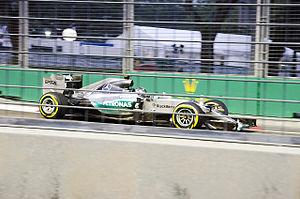
Nico Erik Rosberg, né le 27 juin 1985 à Wiesbaden, est un pilote automobile de double nationalité finlandaise et allemande, champion du monde de Formule 1 en 2016, qui a grandi à Monaco et qui a couru sous licence allemande. Il est le fils du champion du monde de Formule 1 1982 finlandais Keke Rosberg. Il dispute onze saisons en F1, de 2006 à 2016, et prend 206 départs.
Le Grand Prix automobile de Singapour 2015, disputé le 20 septembre 2015 sur le Circuit urbain de Singapour, est la 929ᵉ épreuve du championnat du monde de Formule 1 courue depuis 1950. Il s'agit de la huitième édition du Grand Prix de Singapour comptant pour le championnat du monde de Formule 1, et de la treizième manche du championnat 2015. Il présente la particularité depuis sa première édition en 2008 de se disputer en nocturne.